Khalil Dabbagh

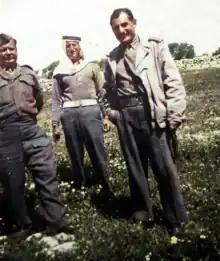
Captain Khalil Dabbagh in 'Ara, Israel 1949

Khalil Jassim was born in 1916 at his home town in Mosul, Ottoman Empire from a family who had a long profession in leather-working, leather trade and merchandise, that brought the family name 'Al-Dabbagh' which means a leather smith or leather merchandise in Arabic.